Question: Please indicate a possible affordance area of the knife that can be used for holding
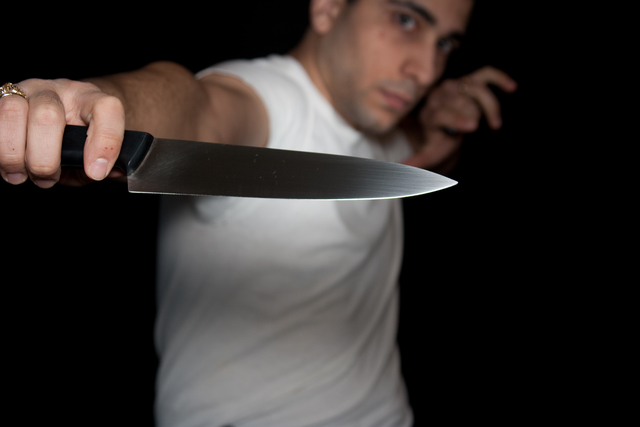
Answer: [2.5, 119, 147.5, 203]